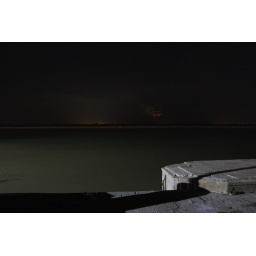
Night, stormy sky above the Ganges river